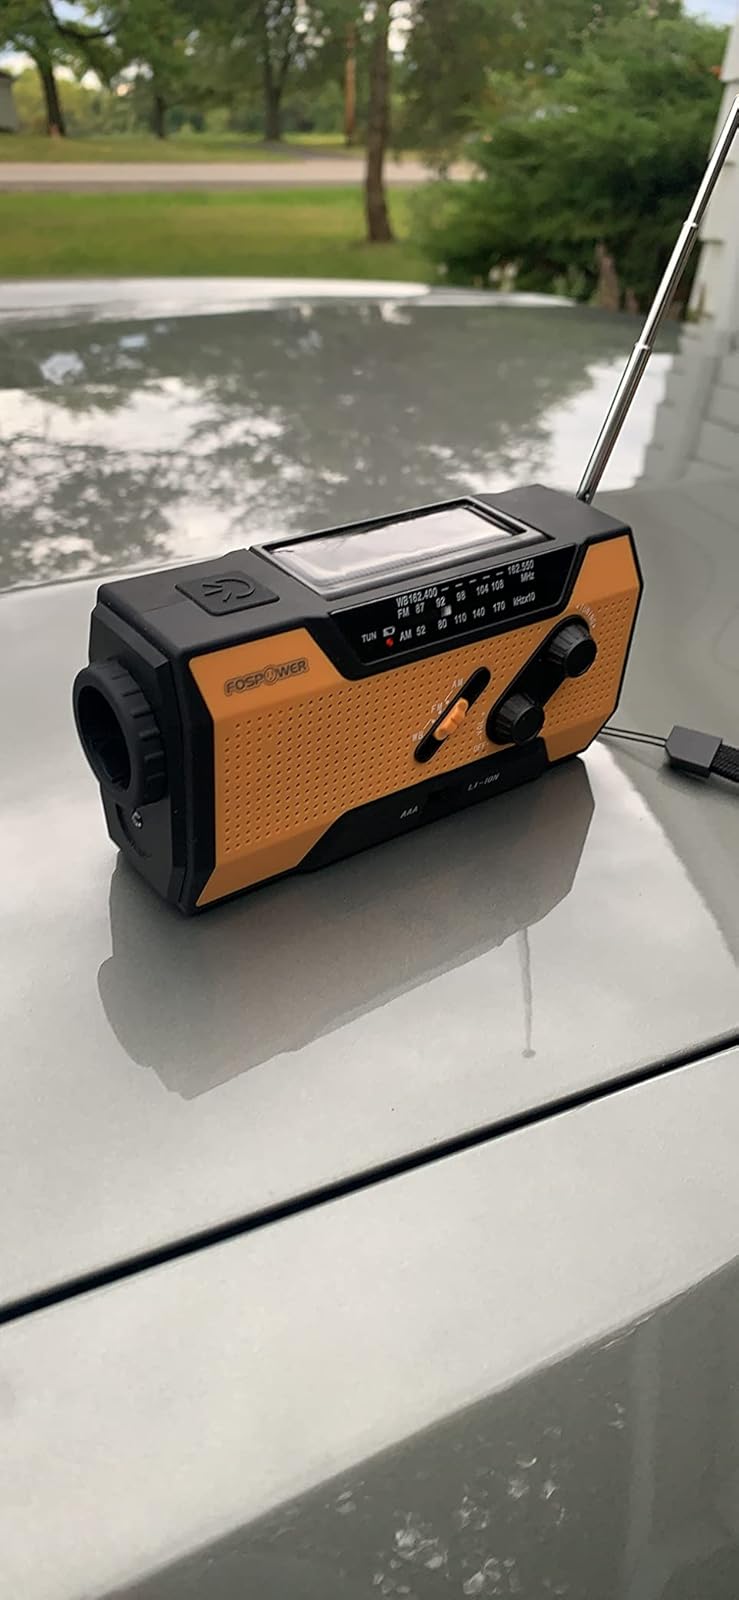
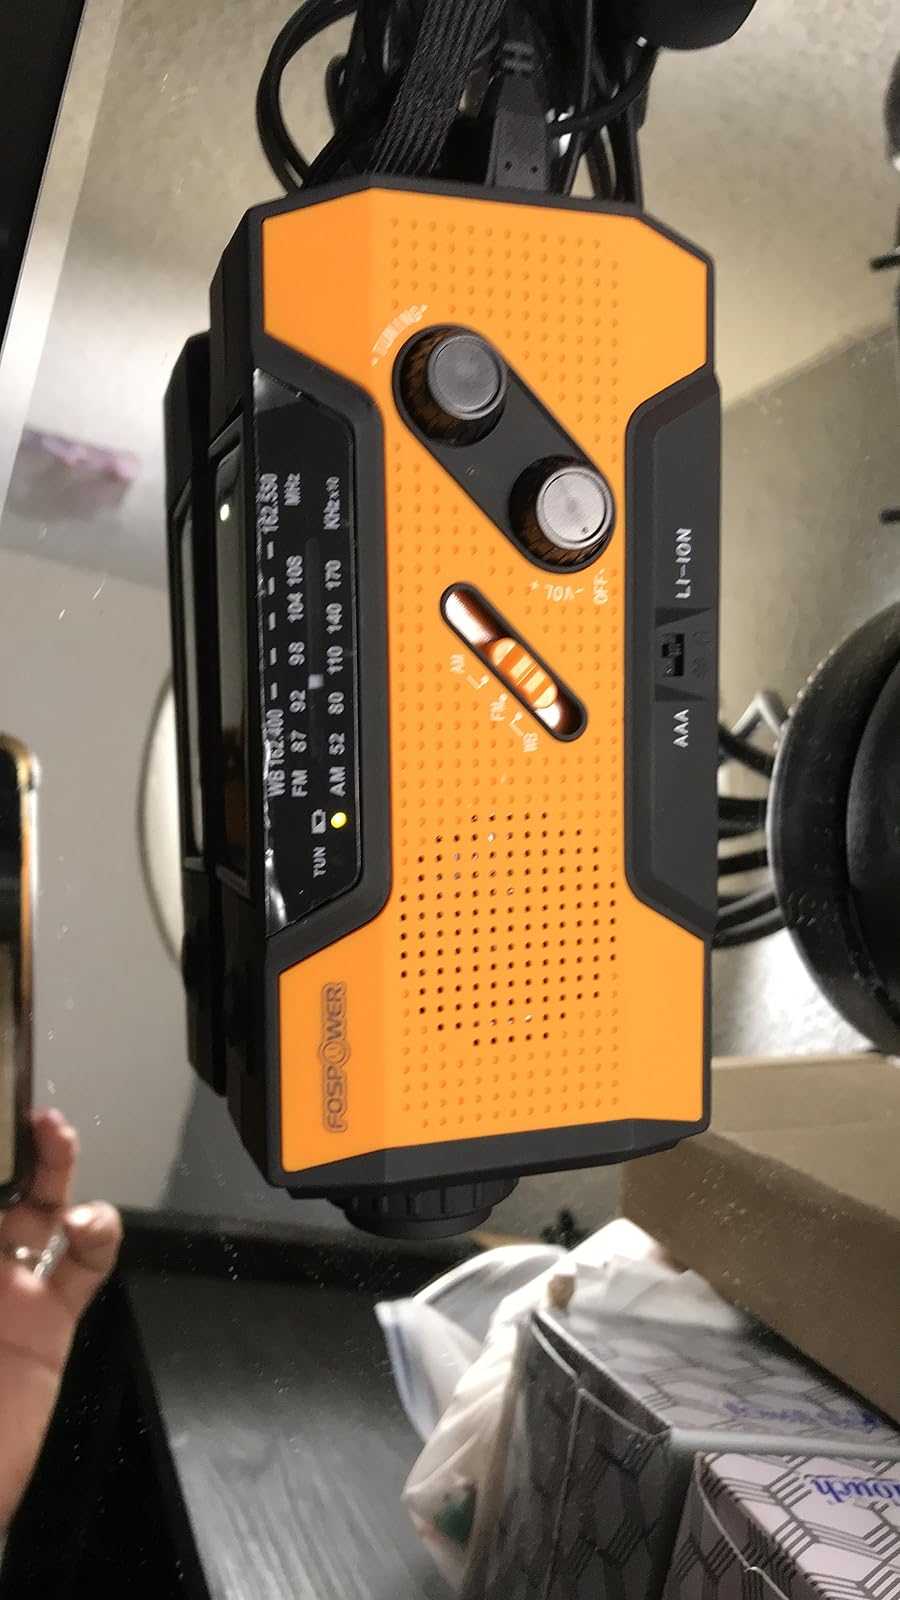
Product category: radio
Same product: yes